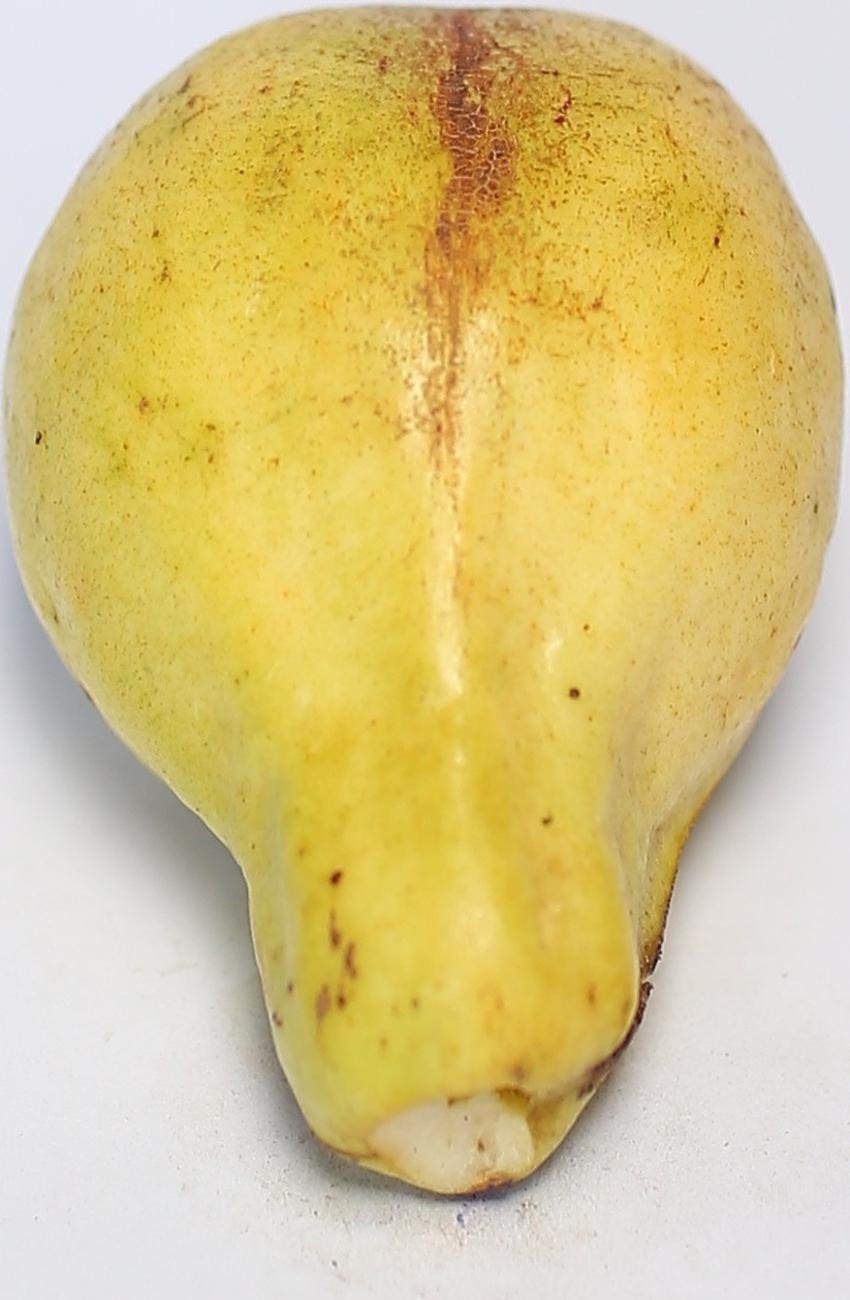
Maturity: ripe
Variety: local-sindhi